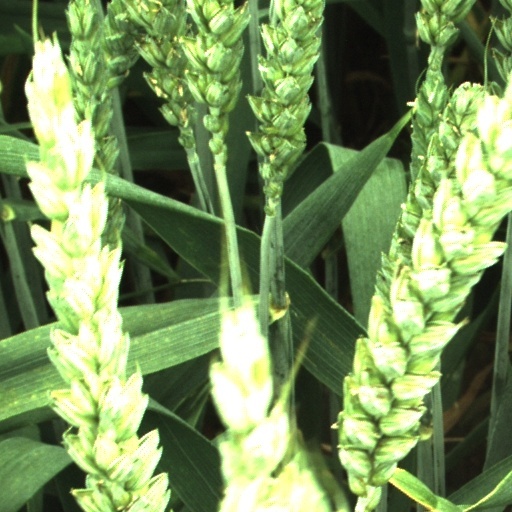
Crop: wheat